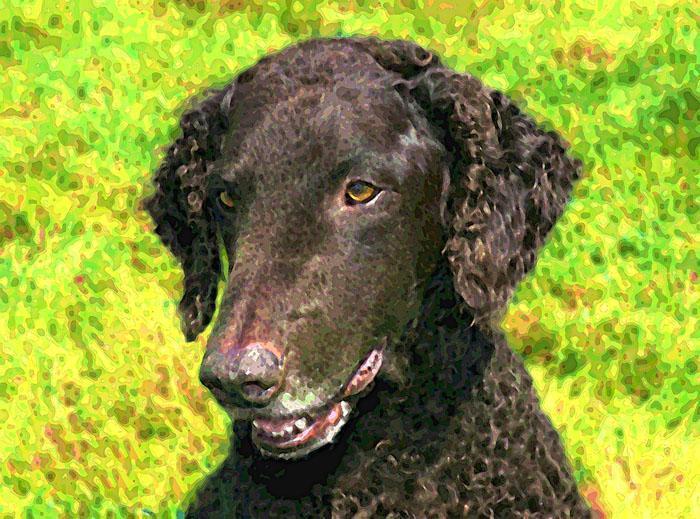
curly-coated_retriever